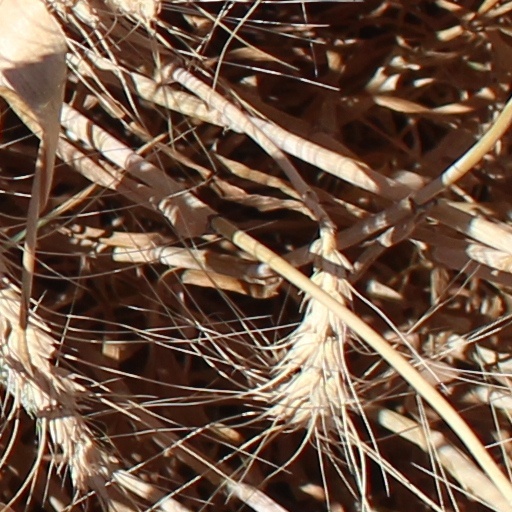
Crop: wheat